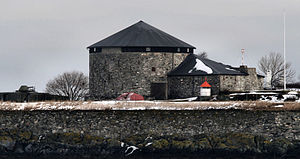
Munkholmen / Galleri
Munkholmen er en lille ø på 13 hektar som ligger ca. 2 km udenfor Trondheim centrum i Trondheimsfjorden.